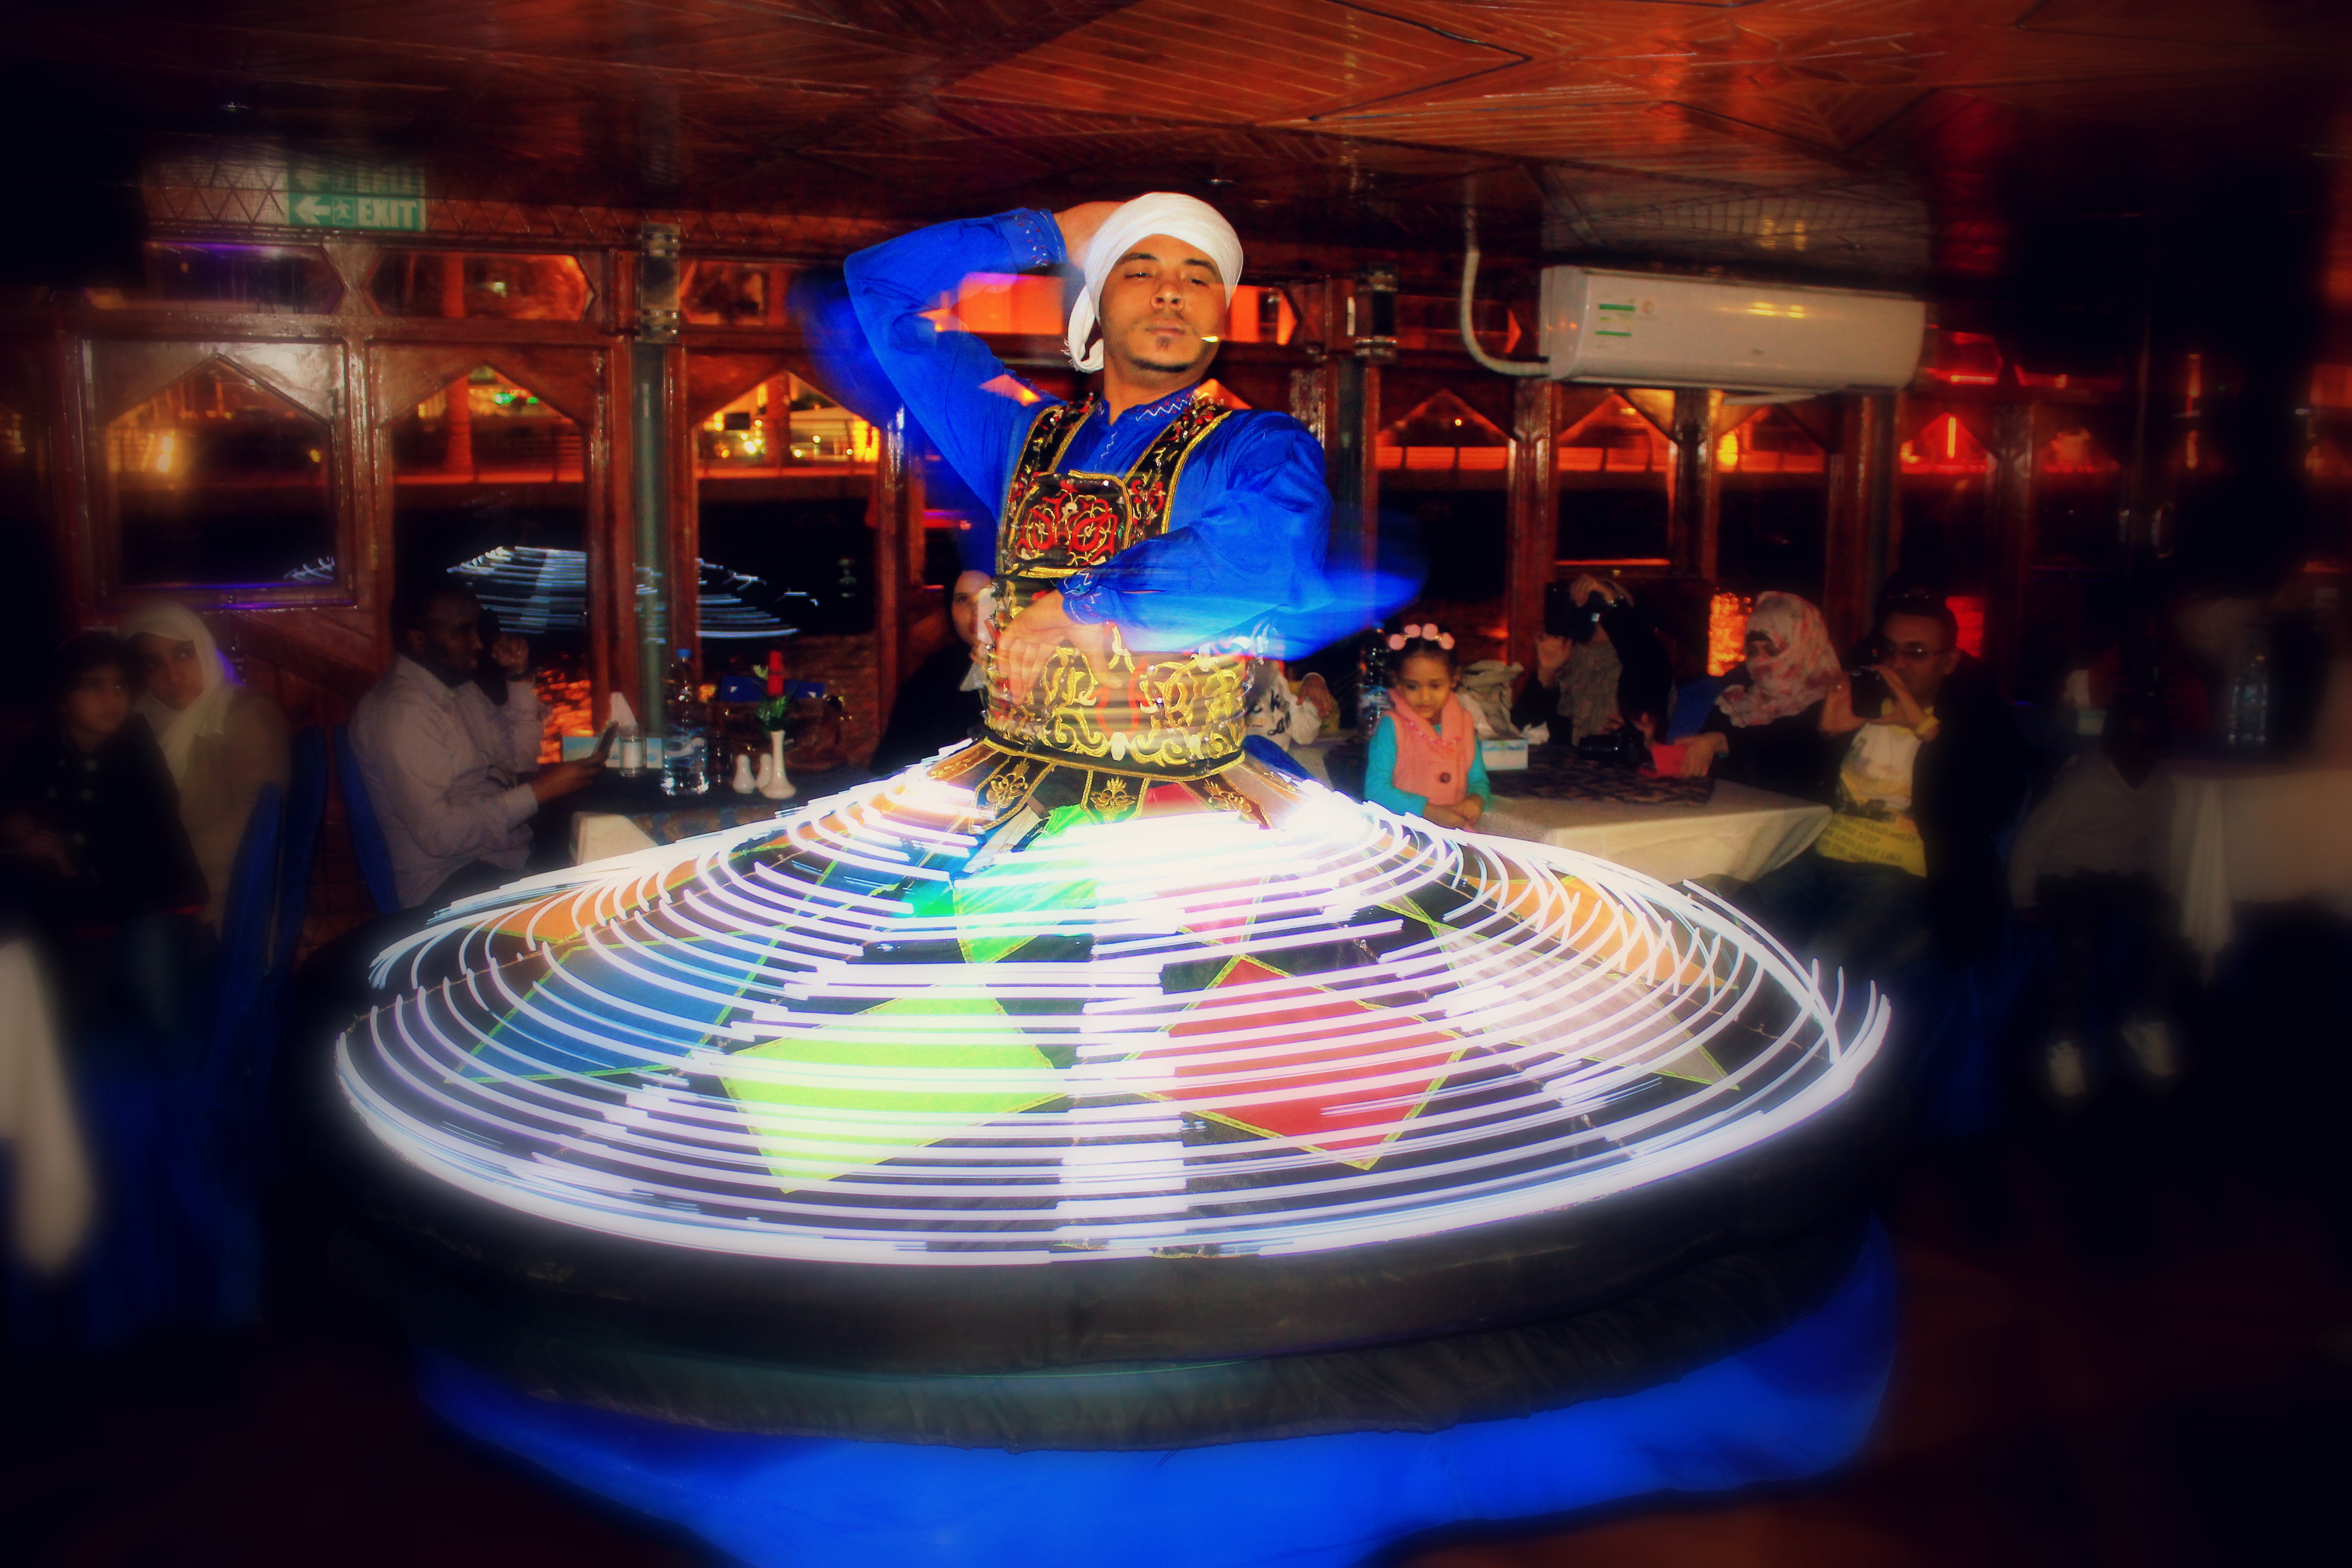
amusement park, performance, disco